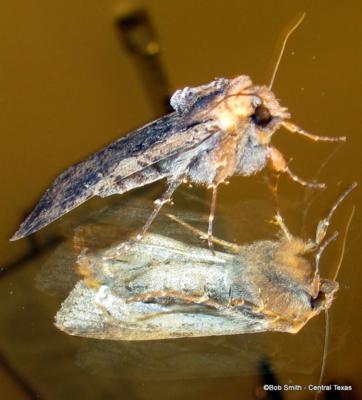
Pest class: cutworms